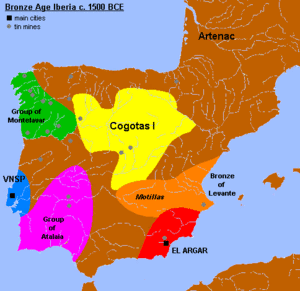
La Préhistoire de la péninsule Ibérique commence avec les premières traces laissées par des humains, il y a environ 1,4 million d'années, et s'achève avec les guerres puniques, entre Rome et Carthage, quand le territoire entre dans le domaine de l'histoire écrite. La péninsule Ibérique a livré des vestiges majeurs de la préhistoire européenne. L'Homme de Néandertal a été identifié à la Sima de los Huesos, à Atapuerca, par des fossiles datés de 430 000 ans, les plus anciens connus à ce jour. Néandertal livre ses derniers vestiges fossiles et lithiques au moment où Homo sapiens commence à investir la péninsule, il y a environ 30 000 ans.